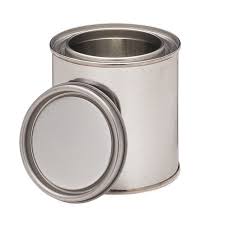
Waste category: metal